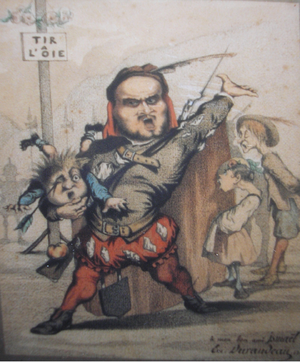
Jean Émile Durandeau, né le 28 février 1827 et mort le 23 avril 1880 à Asnières-sur-Seine, est un peintre et caricaturiste français.
Jean-Vital Jammes dit Ismaël est un baryton français né le 28 avril 1825 au Passage et mort le 13 juin 1893 à Marseille.